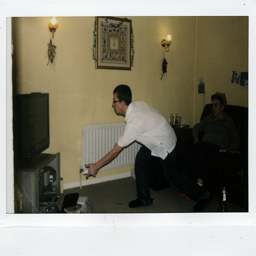
A man playing Wii in his living room
A man kneeling down while holding A Nintendo Wii game controller.
a man with a remote controlling the television
THERE IS A MAN THAT IS PLAYING WII IN HIS HOUSE
A man stands in a living room playing a video game.